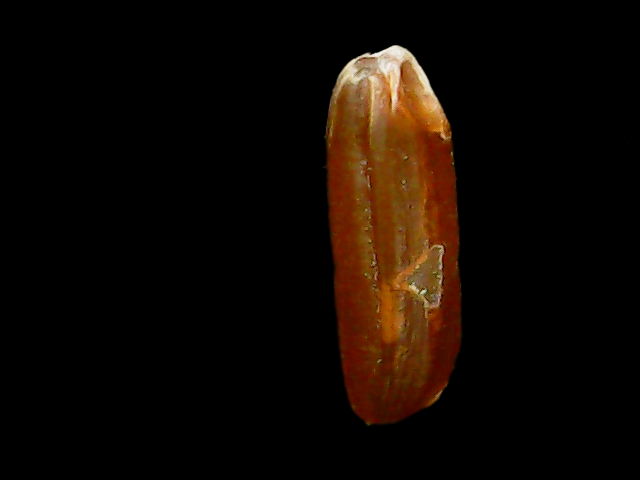
Rice variety: Binadhan20